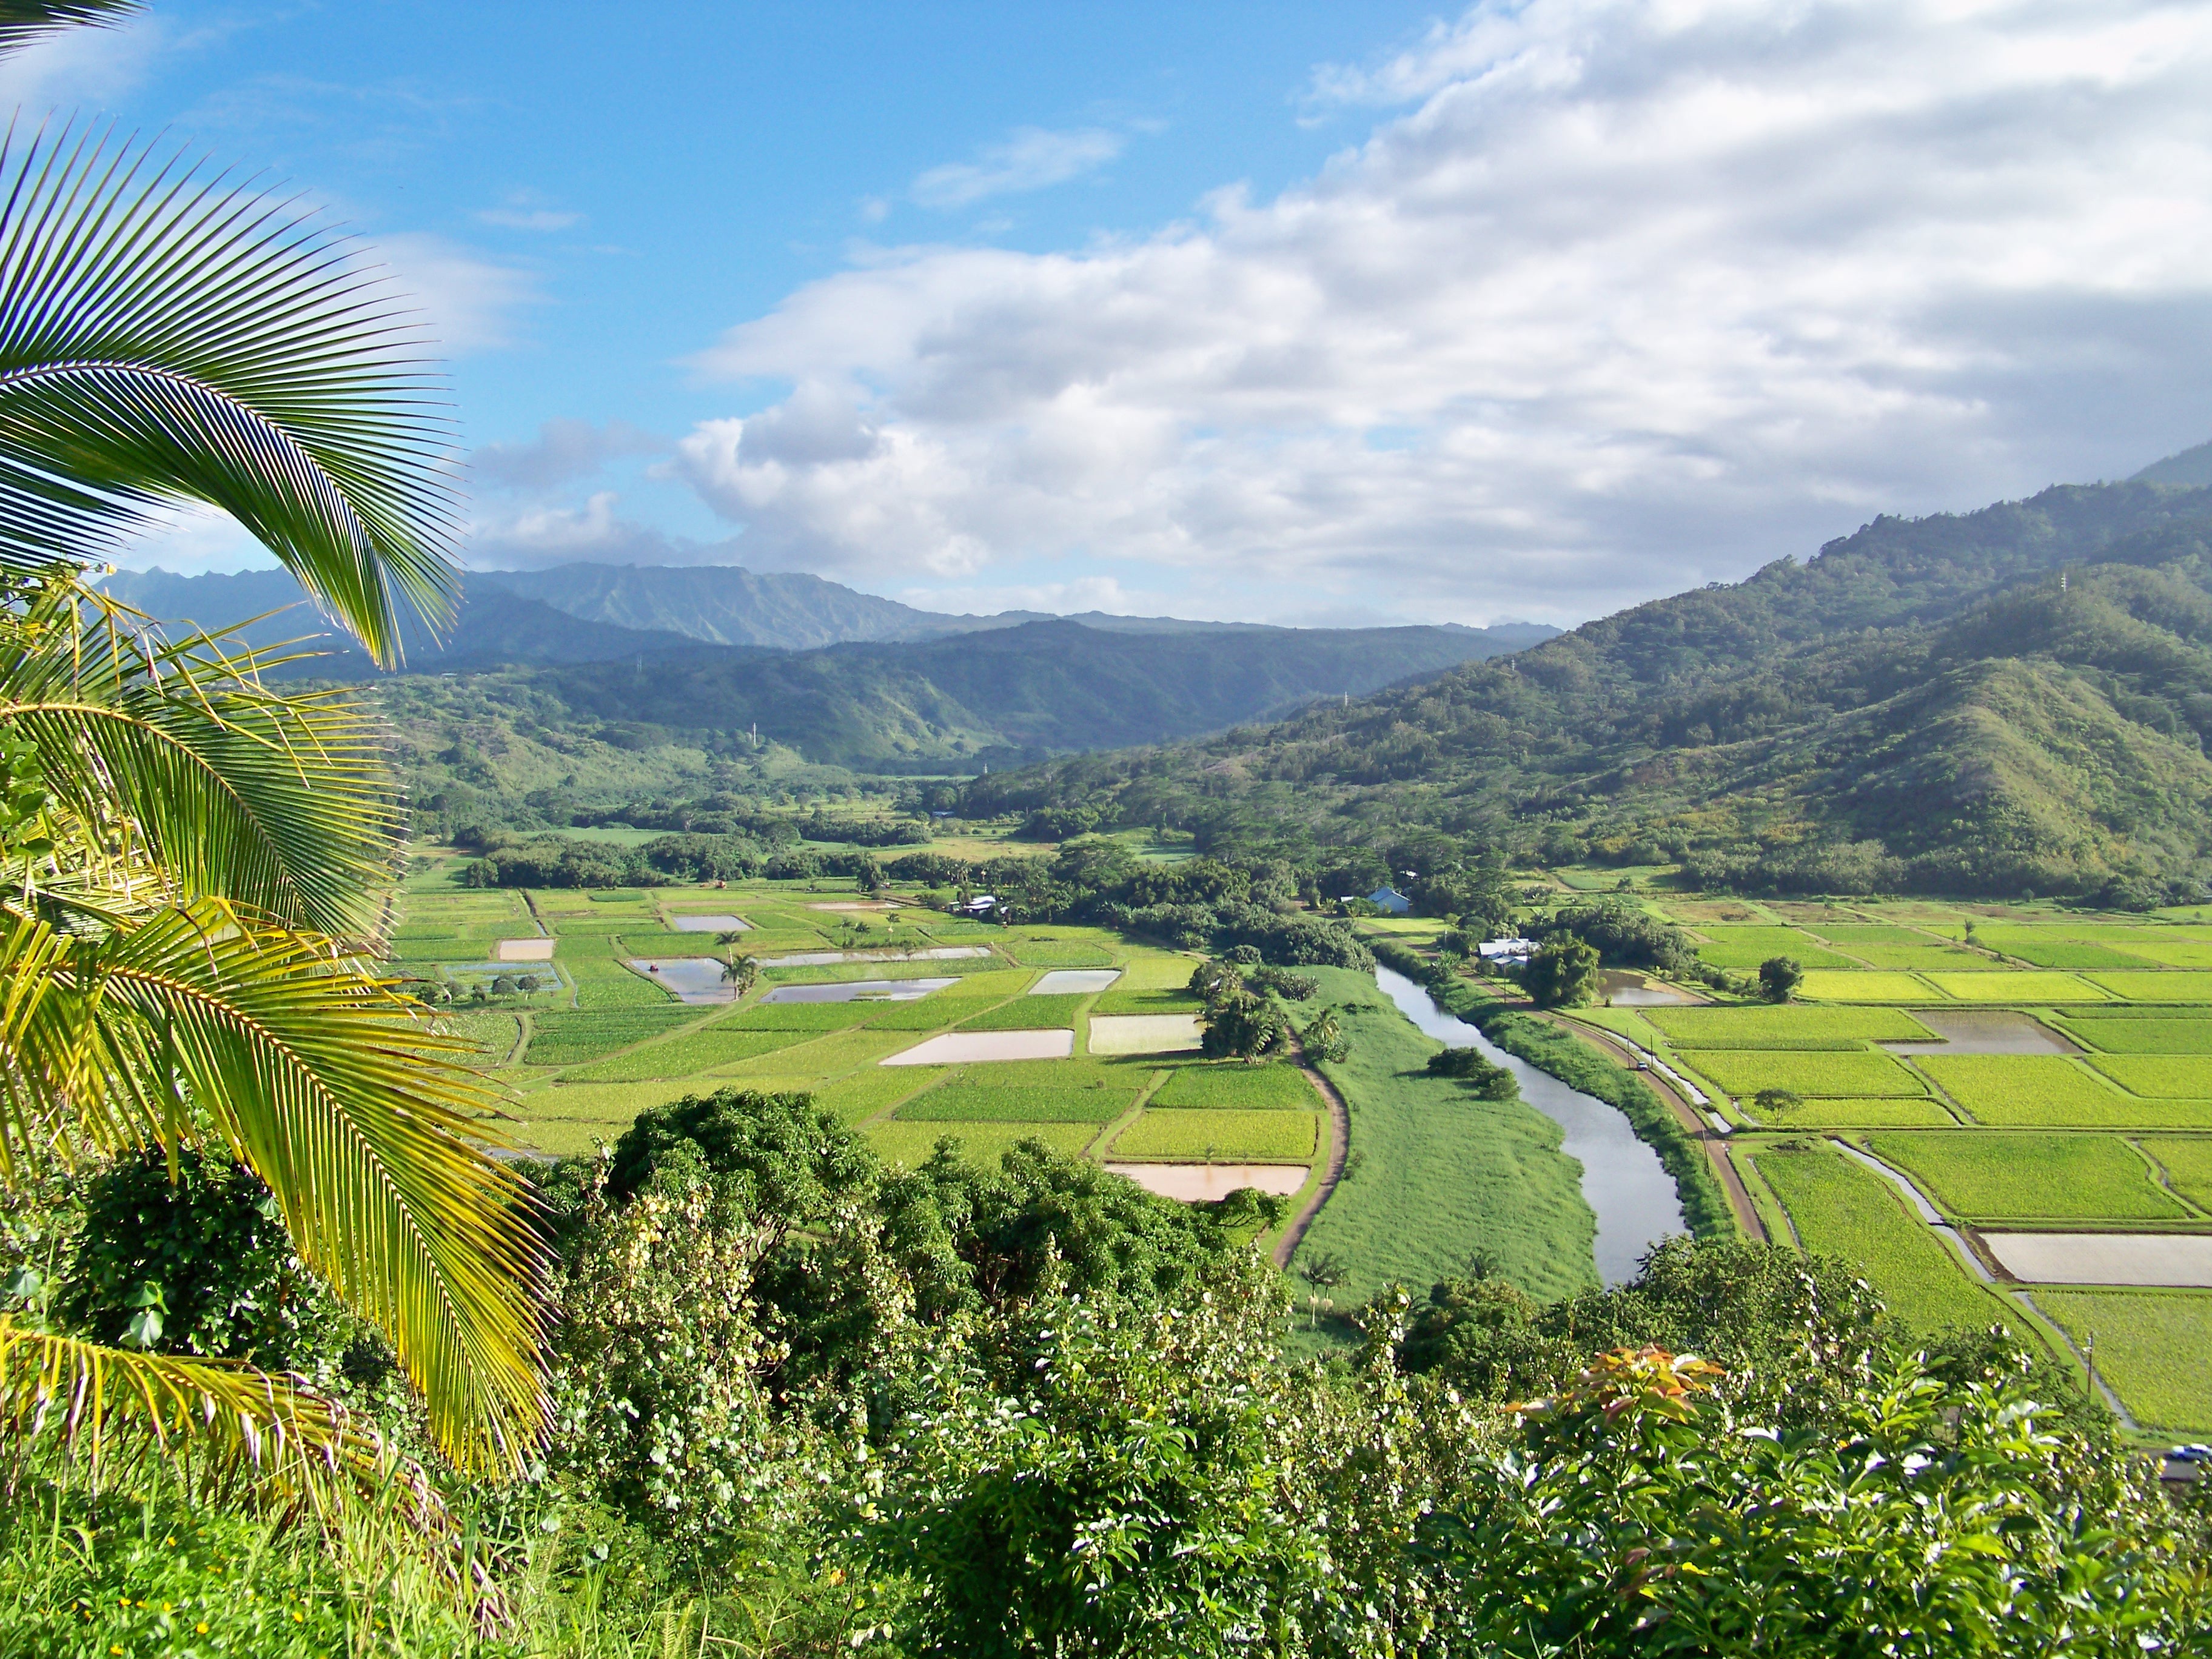
landscape, tree, grass, mountain, structure, field, lawn, hill, valley, mountain range, vacation, green, paradise, scenic, tropical, lush, island, hawaii, agriculture, golf course, plantation, estate, kauai, rural area, paddy field, aerial photography, geographical feature, mountainous landforms, sport venue, arecales